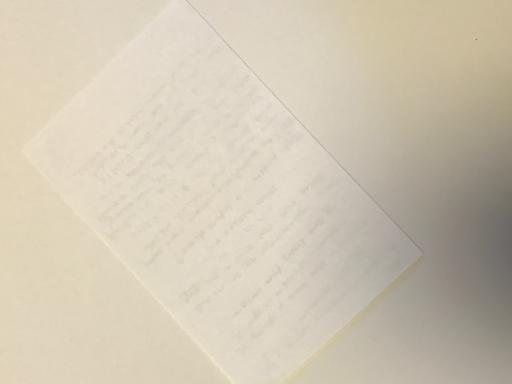
Label: paper